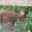
Label: deer